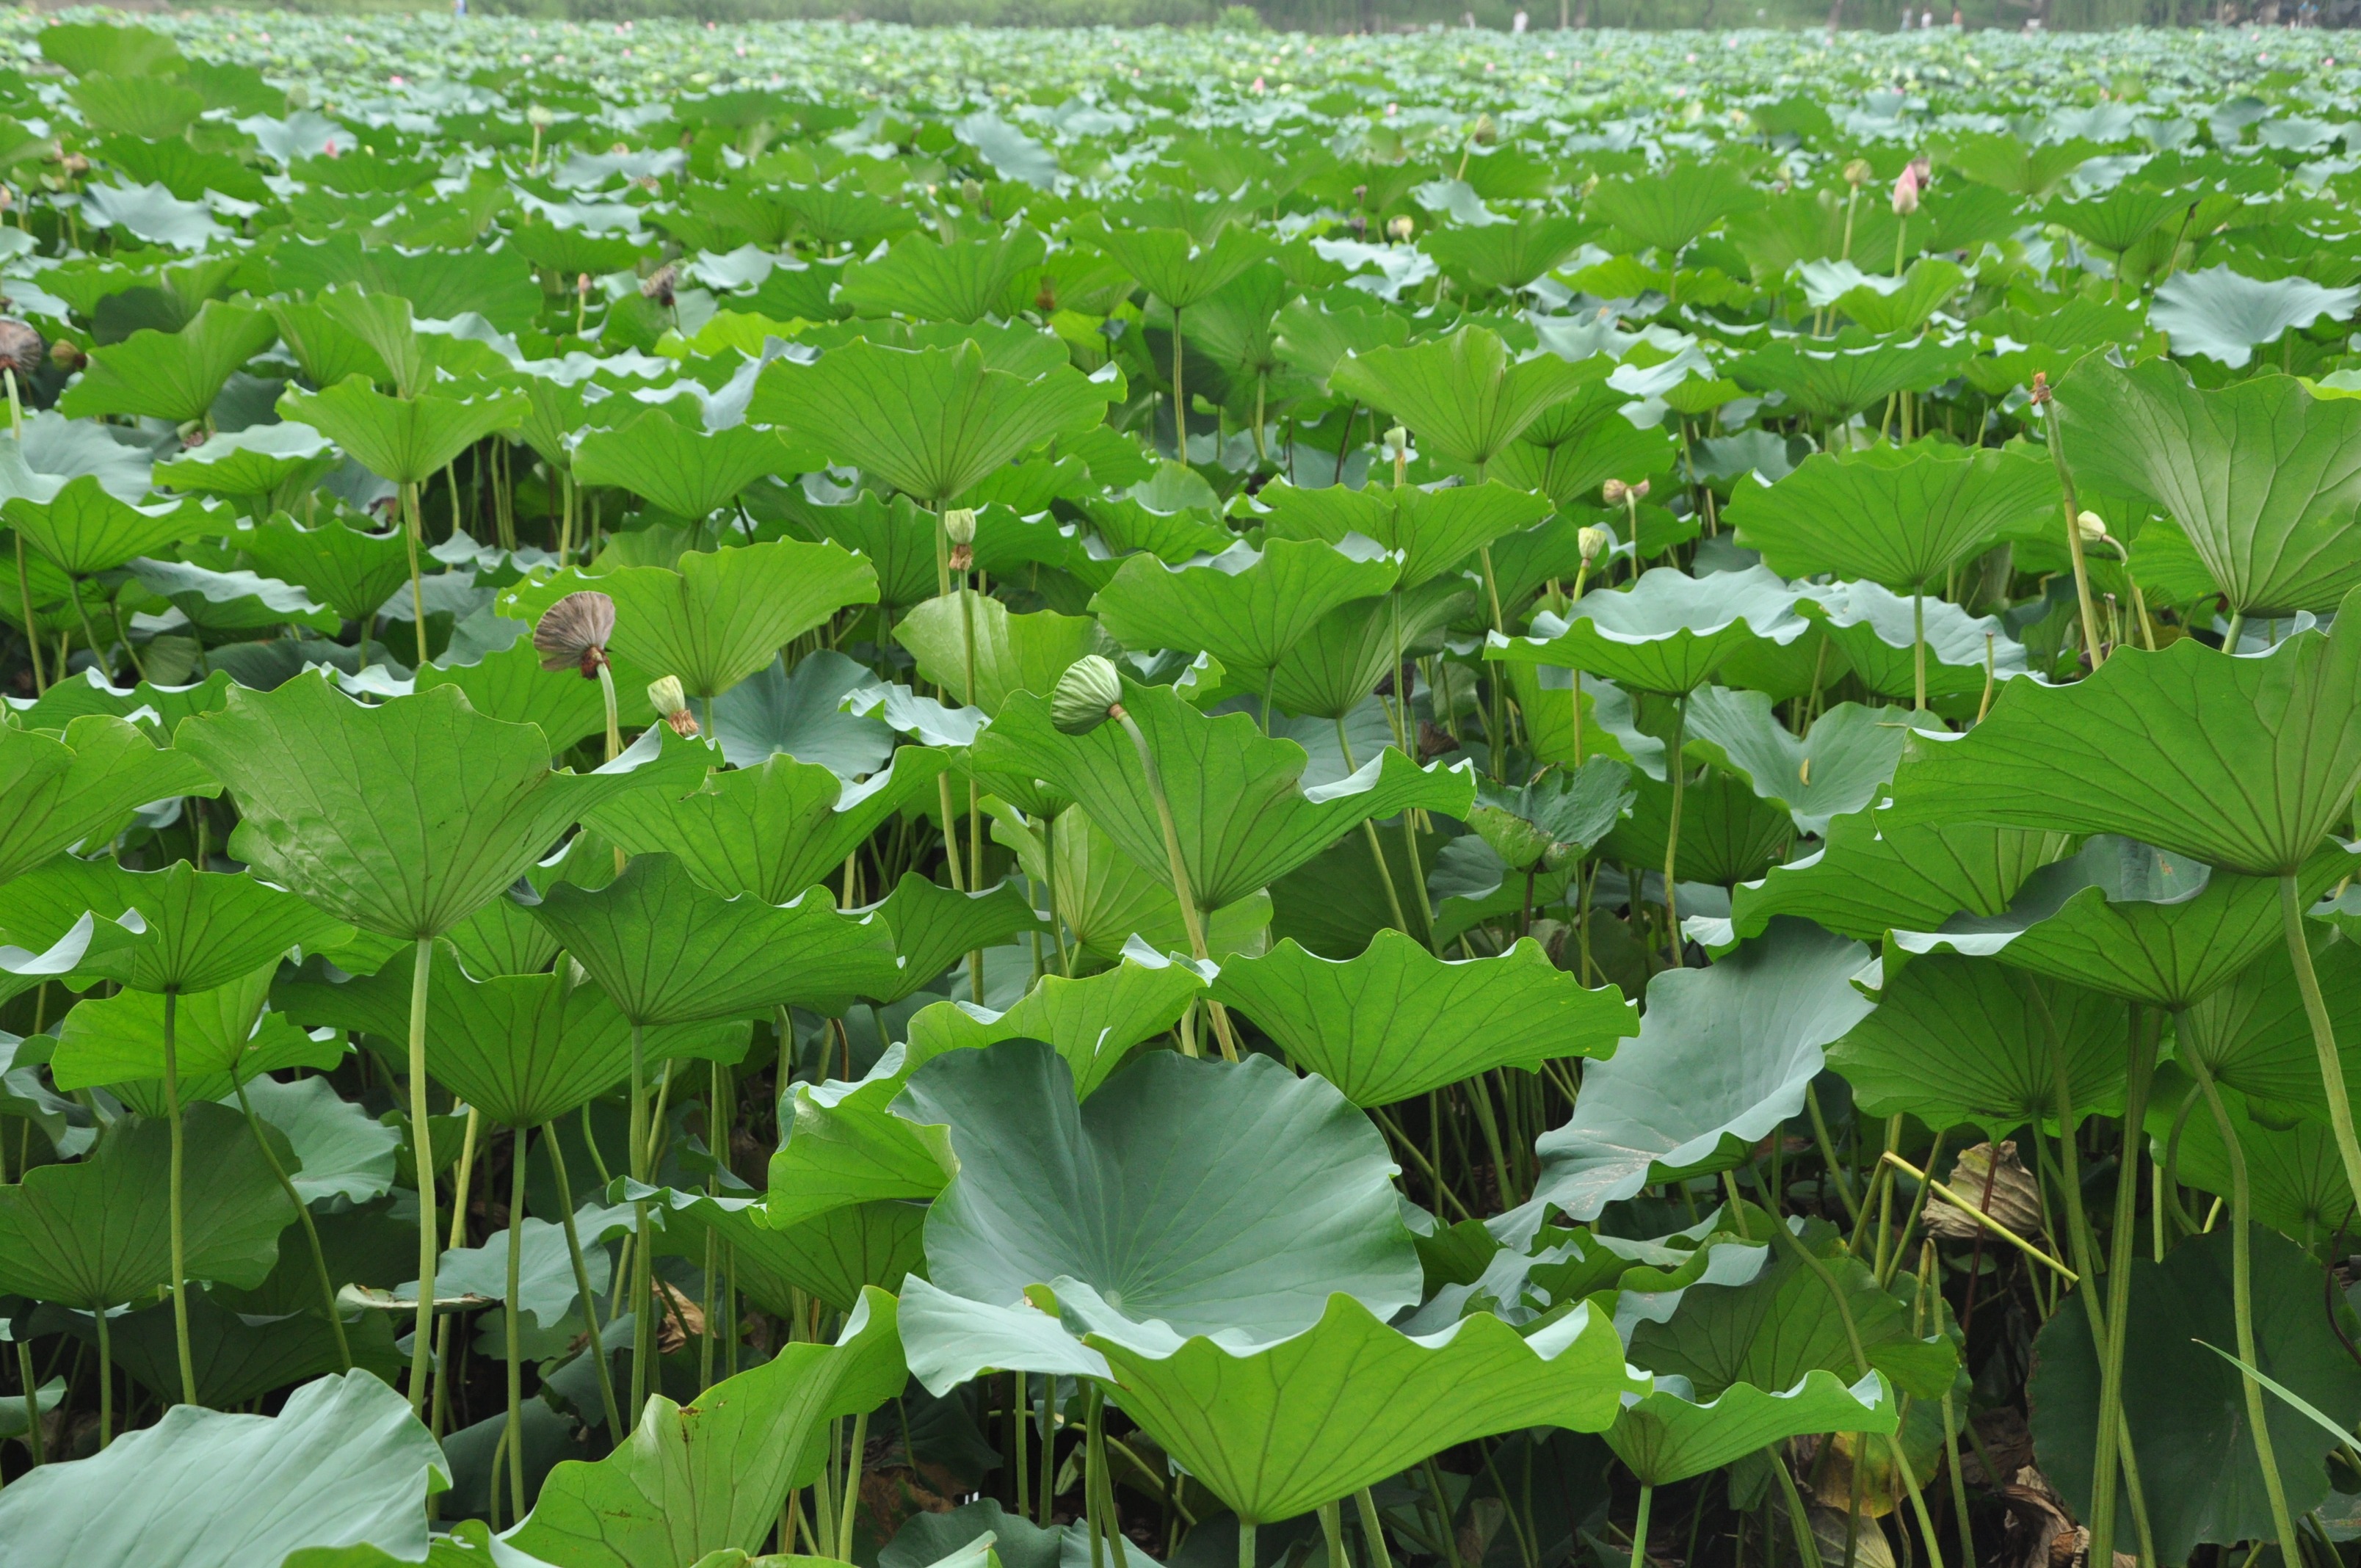
tree, plant, field, leaf, flower, pond, green, produce, botany, agriculture, sacred lotus, aquatic plant, flowers, lotus, habitat, ecosystem, arum, lotus leaf, green leaf, flowering plant, maidenhair tree, natural environment, land plant, lotus family, proteales